Gặp nhau cuối năm

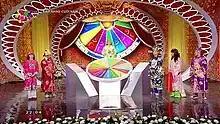
A scene from "Gặp nhau cuối năm" in 2016

("The Year-End Reunion") is a Vietnamese annual satirical comedy program that is broadcast across all channels of Vietnam Television (VTV) at Tết, and has been produced by the Vietnam Television Film Center (VFC) since 2003. Known for its comedic take on the socio-political and economic issues of the year in Vietnam, the show is considered a television staple of the Vietnamese New Year holiday. It features some of the biggest names of Vietnamese comedy, including , , , , , and Xuân Bắc.